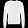
Label: Pullover